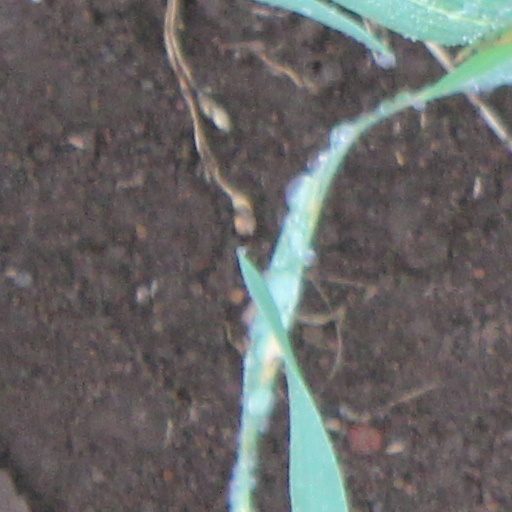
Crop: wheat